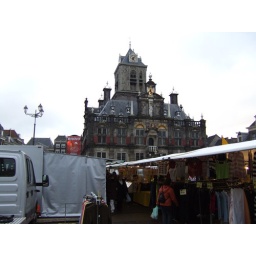
Opposite to the clock tower, the town hall in the market square in Delft